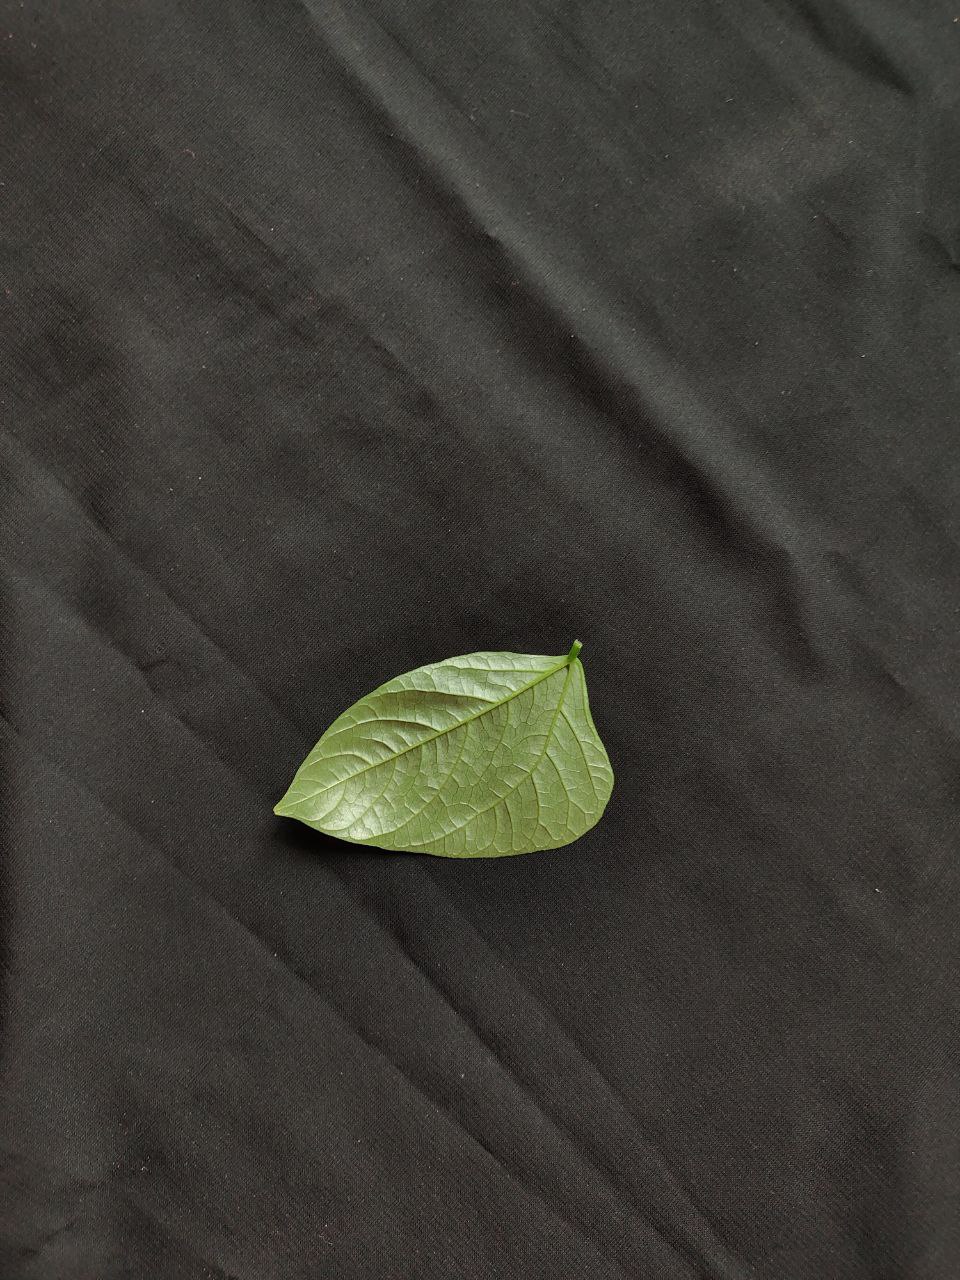
Crop: cowpea
Leaf condition: Fresh Leaf